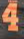
Number: 4